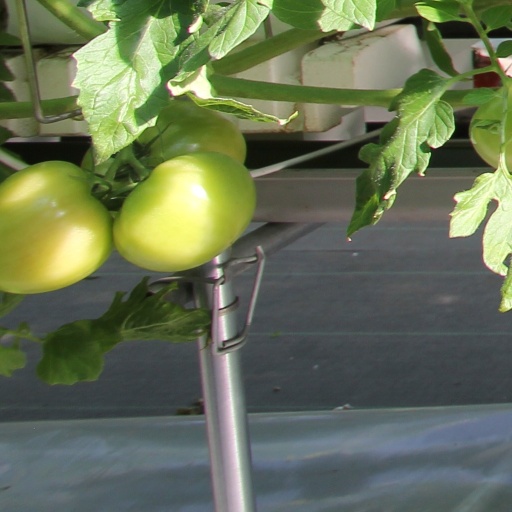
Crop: tomato